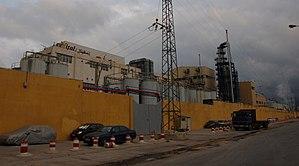
Usine Cévital à Béjaïa
Béjaïa, est une commune algérienne située en bordure de la mer Méditerranée, à 220 km à l'est d'Alger. Elle est le chef-lieu de la wilaya de Béjaïa et de la daïra de Béjaïa, en Petite Kabylie.